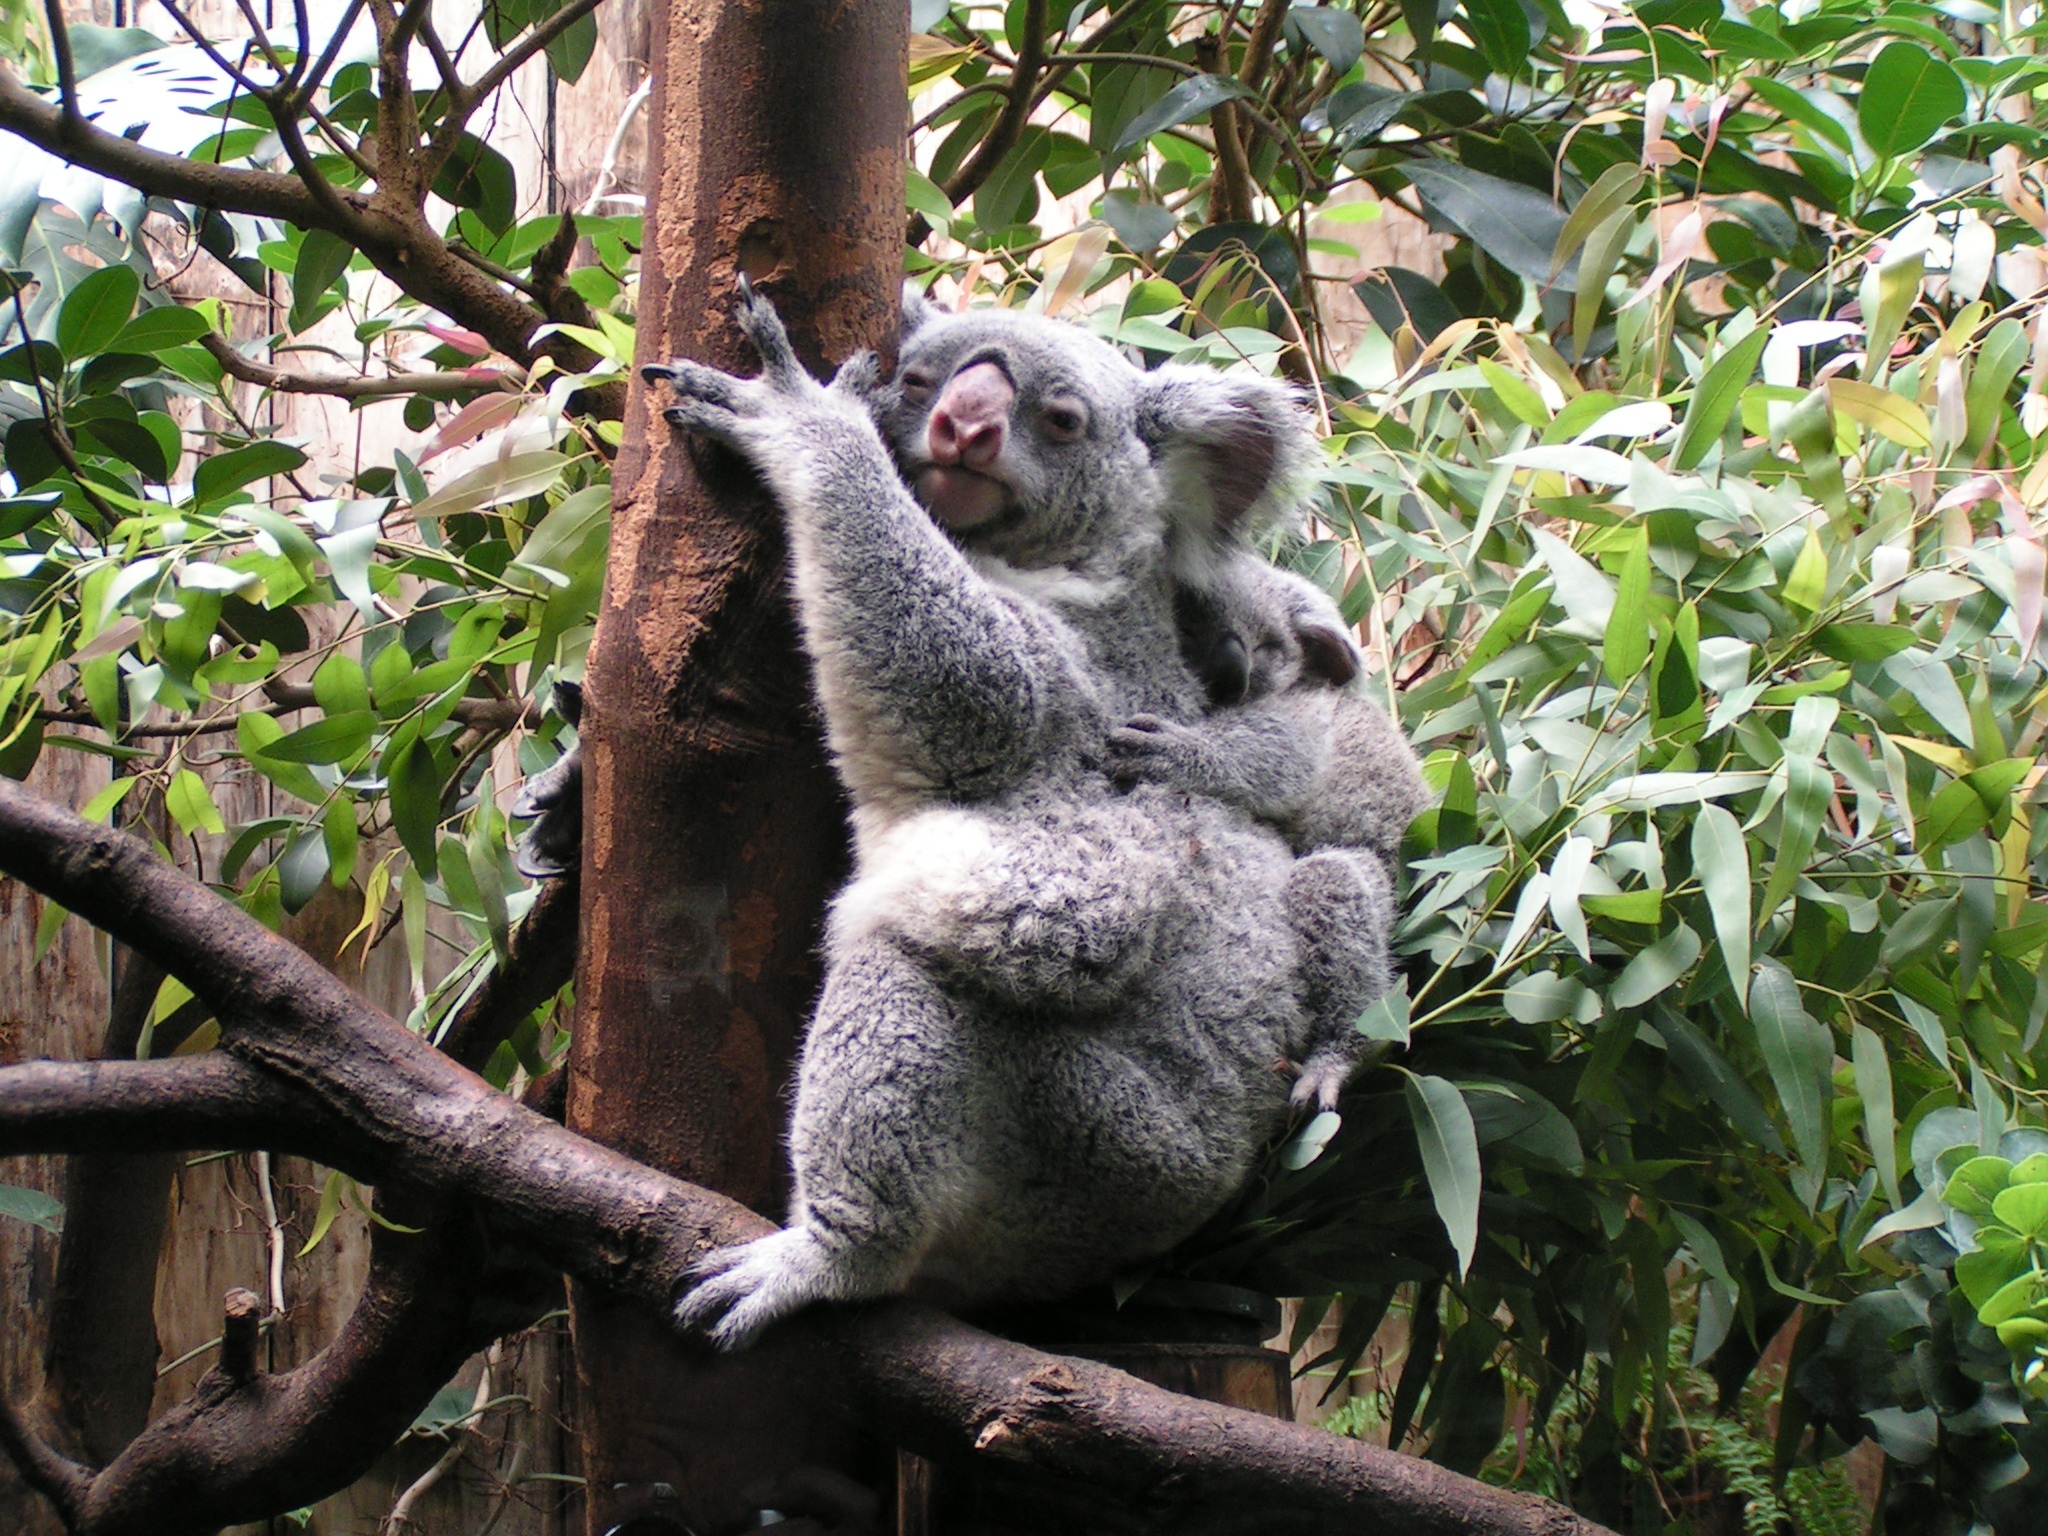
cute, wildlife, zoo, jungle, mammal, baby, fauna, primate, rainforest, vertebrate, koala, marsupial